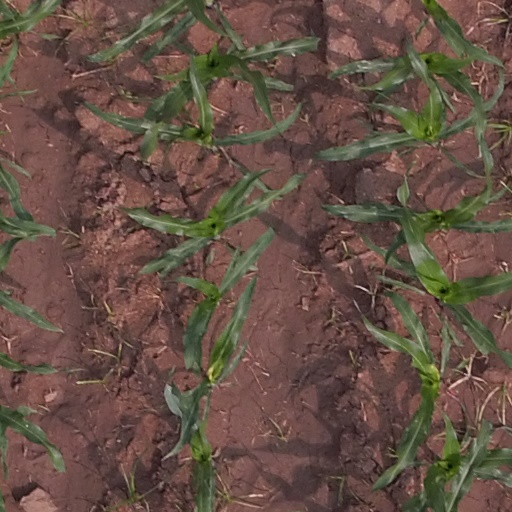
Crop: maize; corn